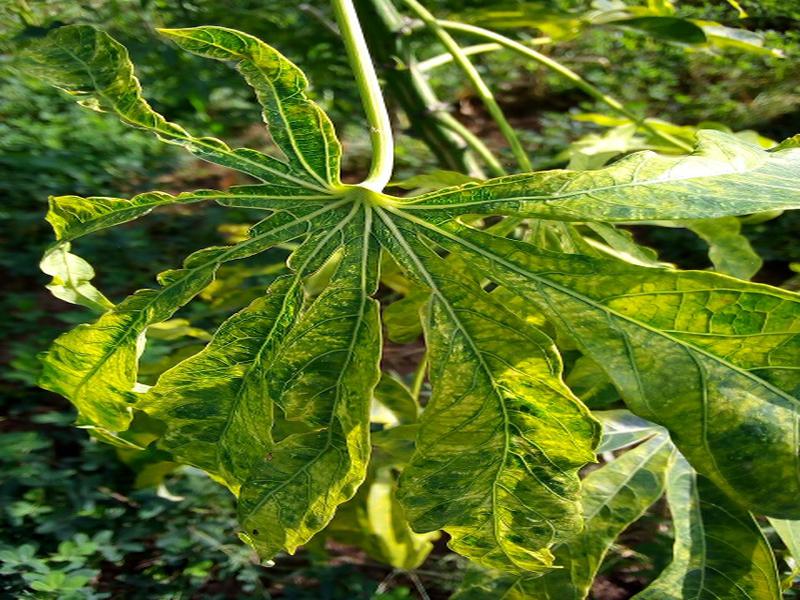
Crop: cassava
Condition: mosaic_disease